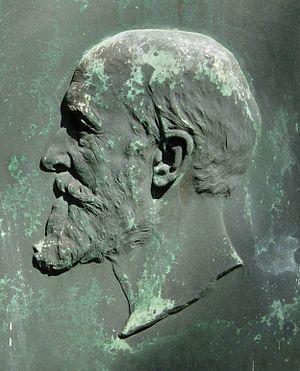
Heinrich Nissen né le 3 avril 1839 à Hadersleben et mort le 29 février 1912 à Bonn, Allemagne, est un historien allemand du XIXᵉ siècle.